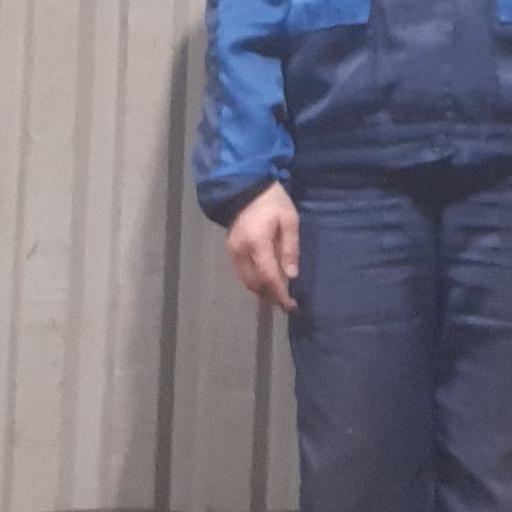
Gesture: no_gesture